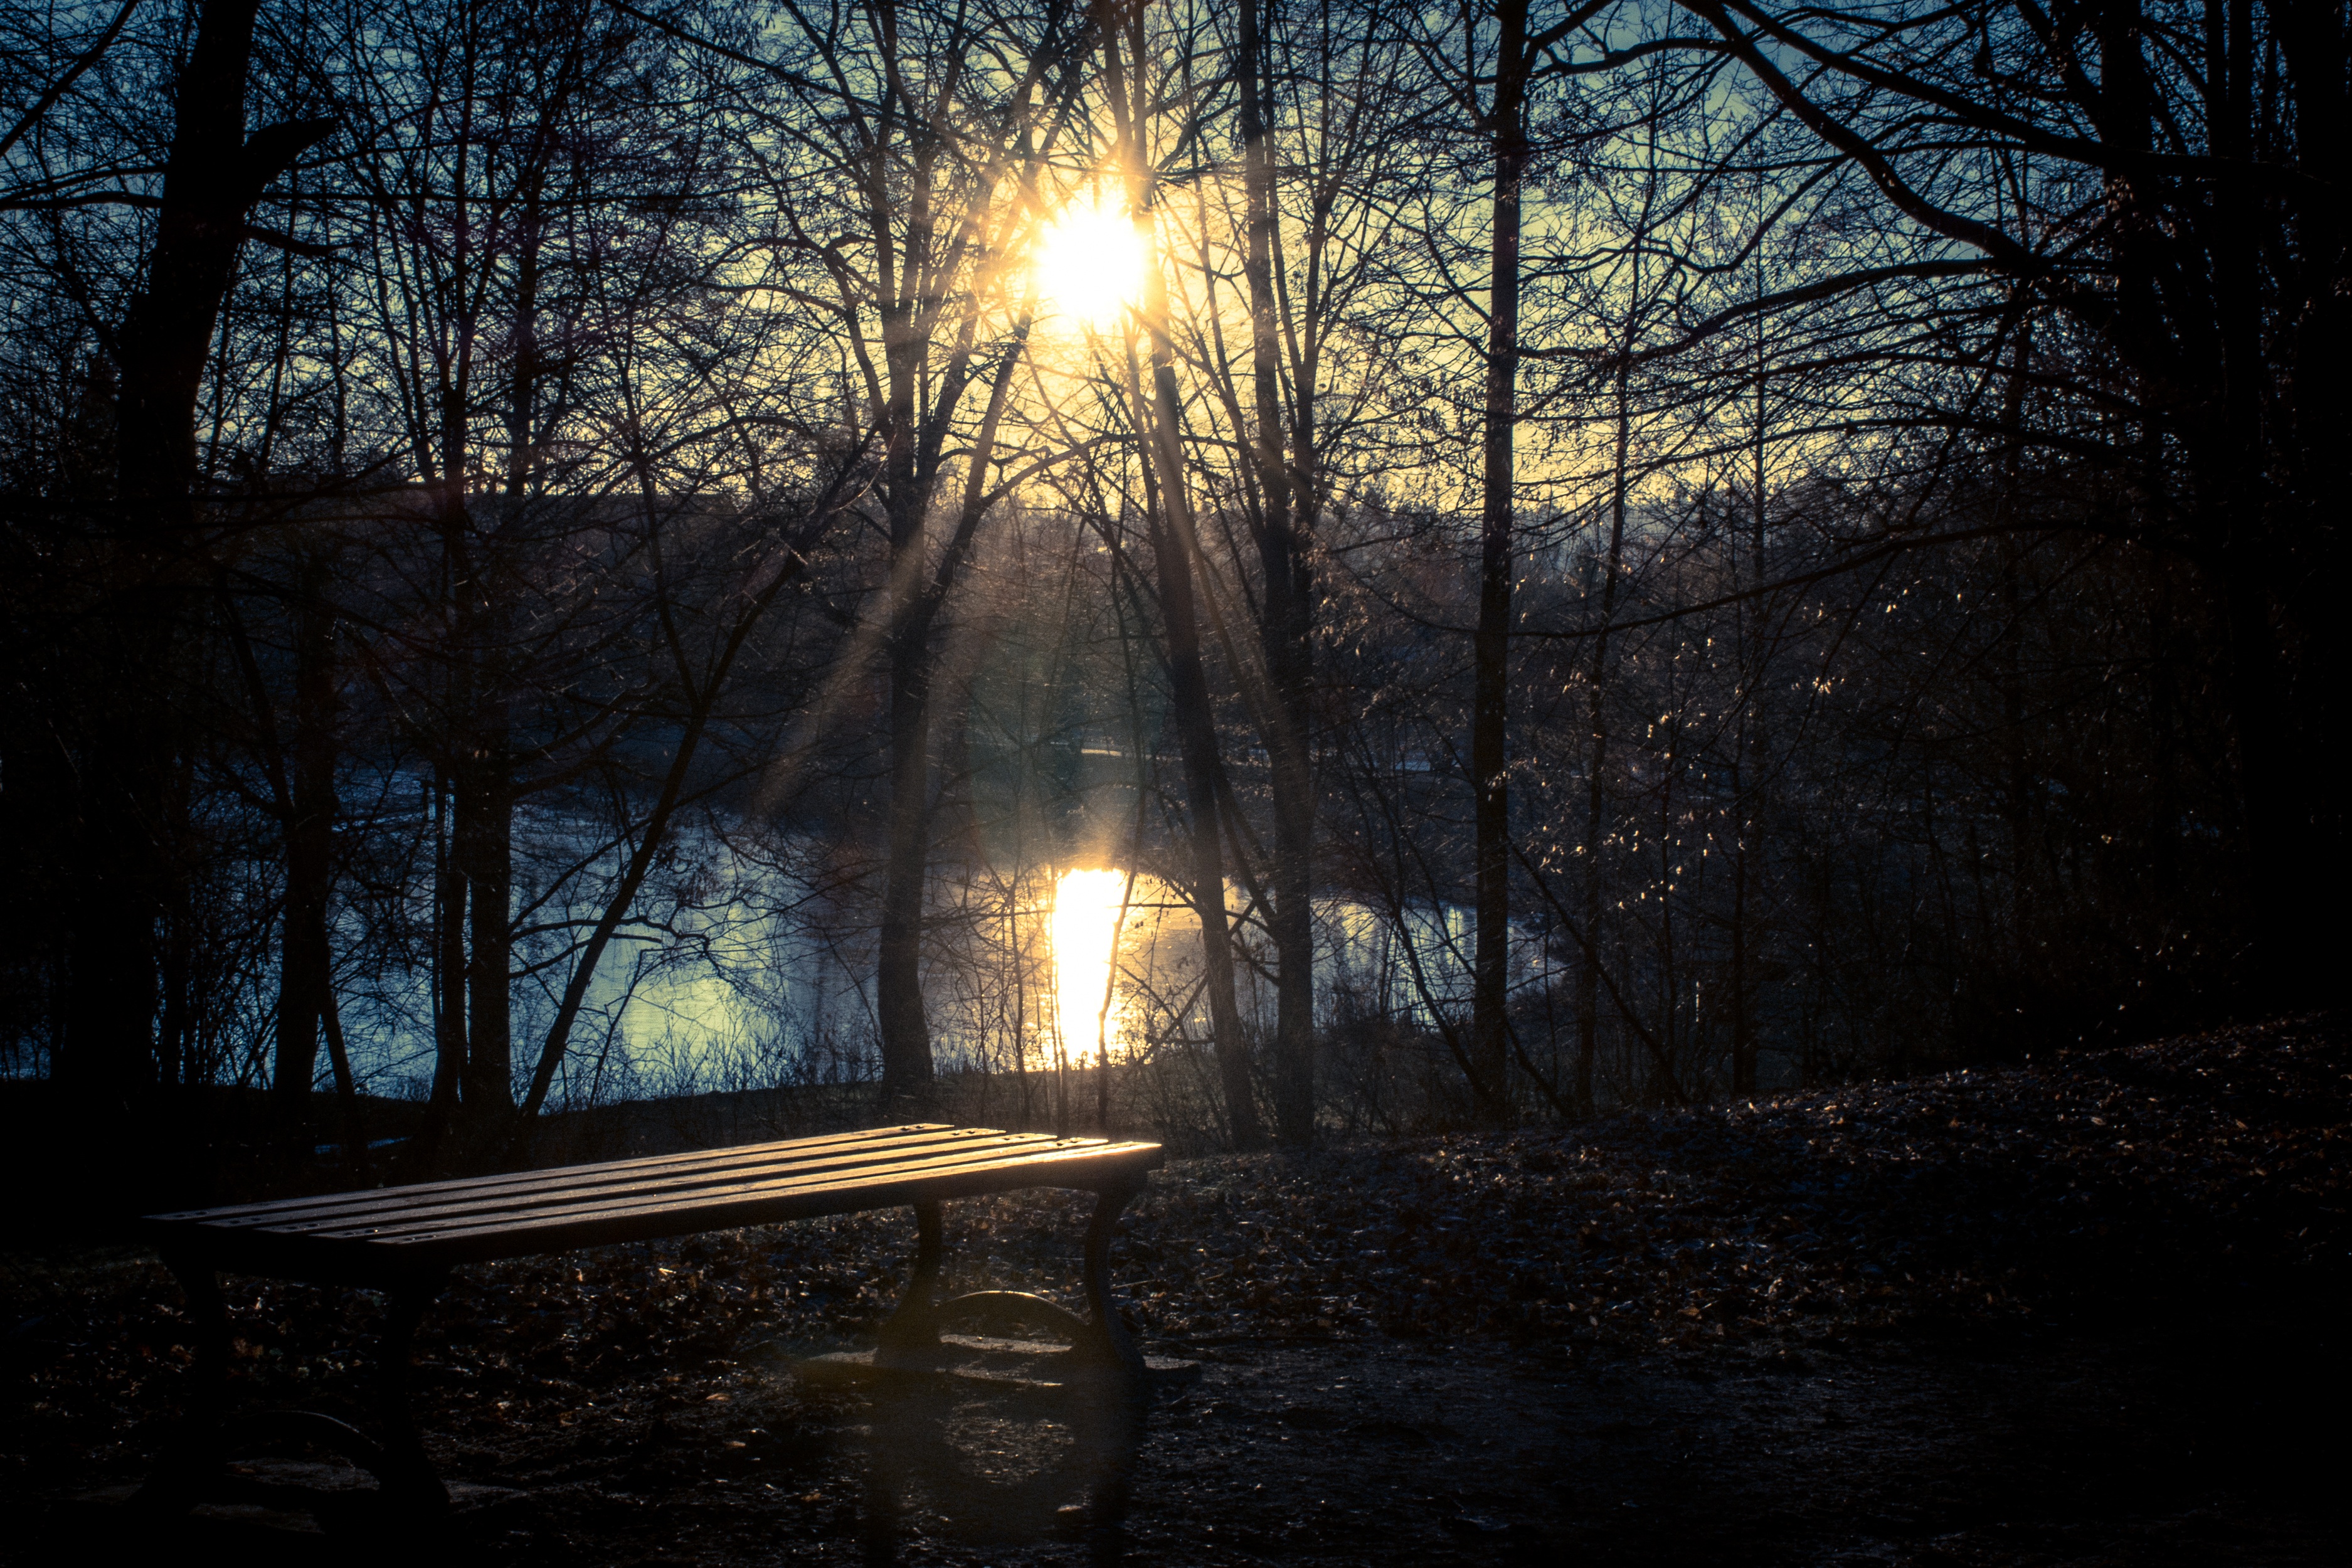
tree, nature, forest, winter, light, sun, fog, sunrise, sunset, mist, night, sunlight, morning, dawn, atmosphere, dusk, evening, reflection, autumn, weather, darkness, lighting, season, atmospheric phenomenon, woody plant